Mary Goodell Grant

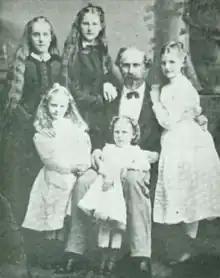
In Paris in 1871, Roswell Eaton Goodell poses with his five daughters L-R (daughters): Back row: Mary, Annie; front row: Clara, Olive, Jennie

Her family were Protestants. While their personal home was in Joliet at this time, during part of her childhood, she and her family appear to have lived in the Springfield, Illinois, of her grandfather Joel Alrich Matteson, particularly in the period after the American Civil War. From 1870 until 1873, she and her family resided abroad in France and Dresden, Germany. When they returned in the United States, they moved to Chicago, Illinois.